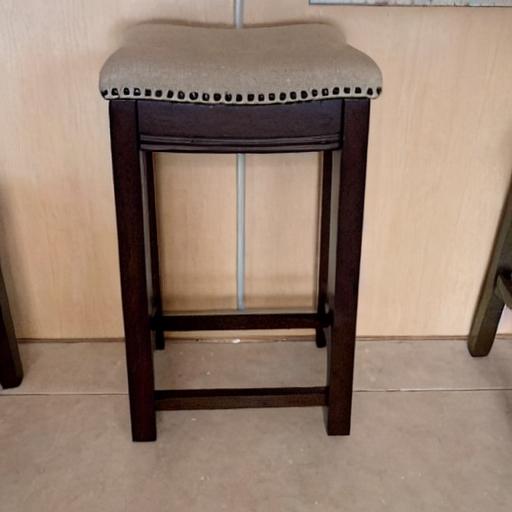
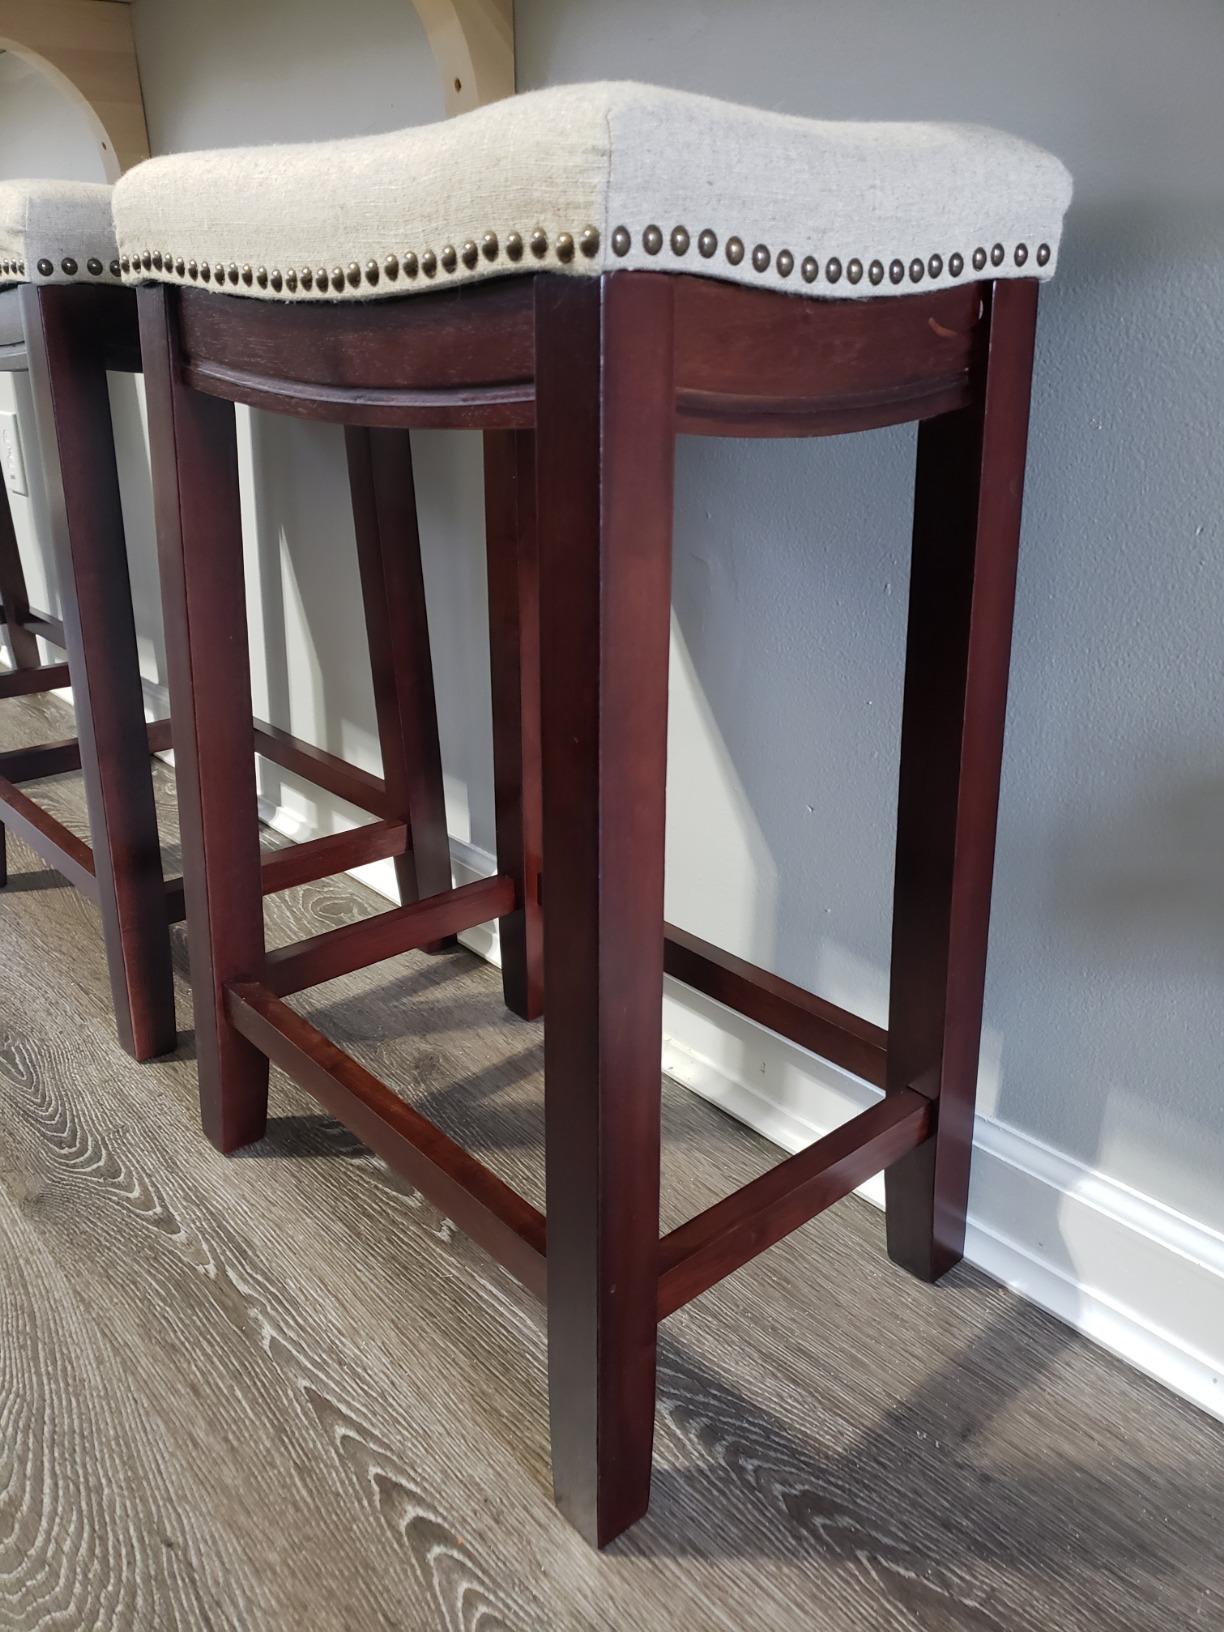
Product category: stool
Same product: no